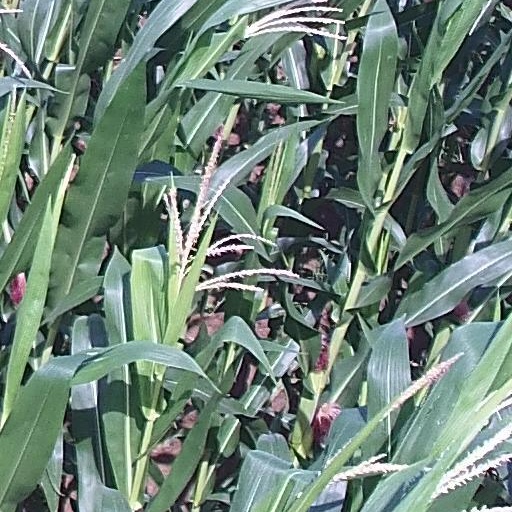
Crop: maize; corn